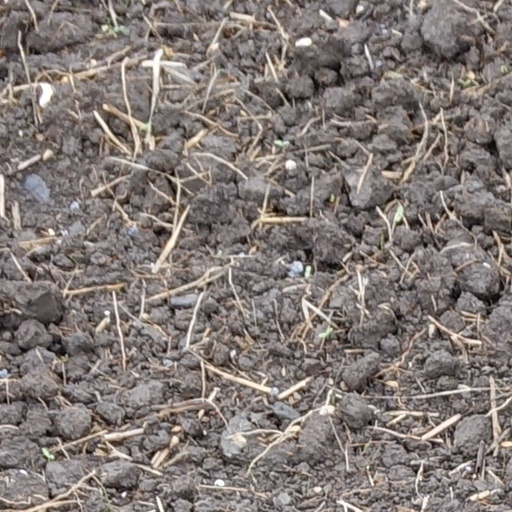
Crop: wheat